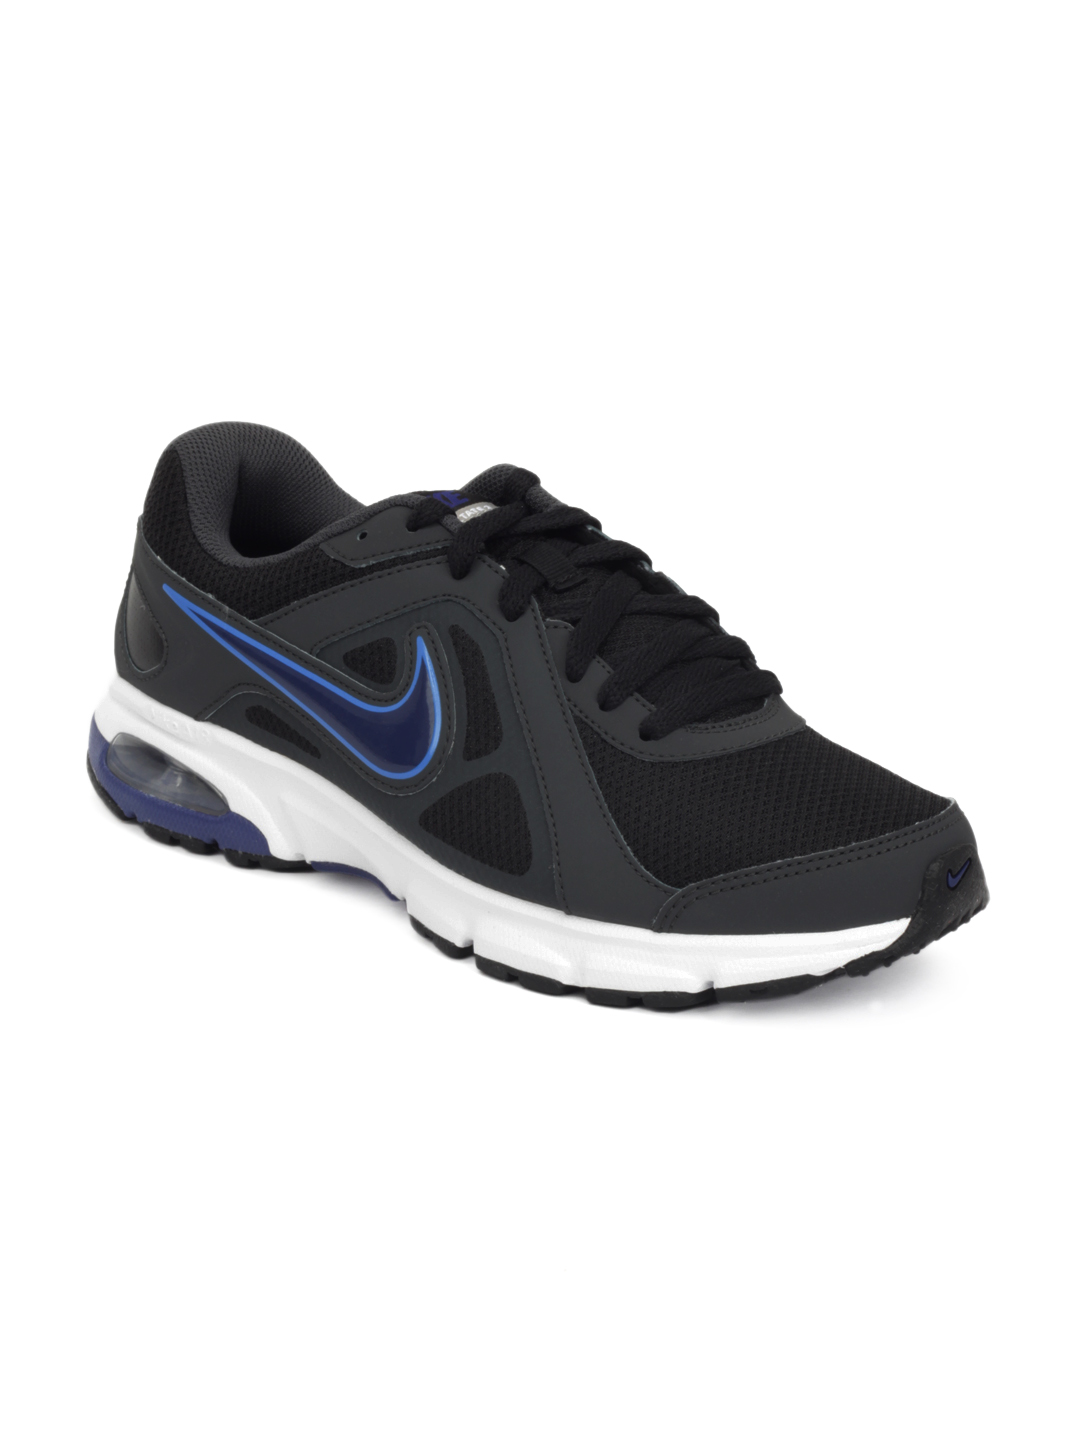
Nike Men Black Air Dictate Sports Shoes
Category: Footwear / Shoes / Sports Shoes
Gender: Men
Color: Black
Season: Summer 2012
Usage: Sports